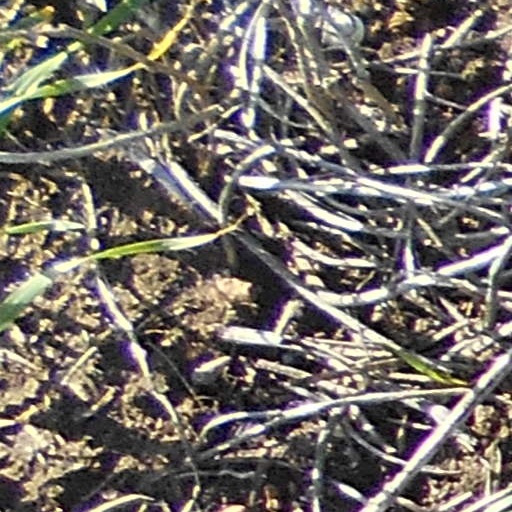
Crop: wheat